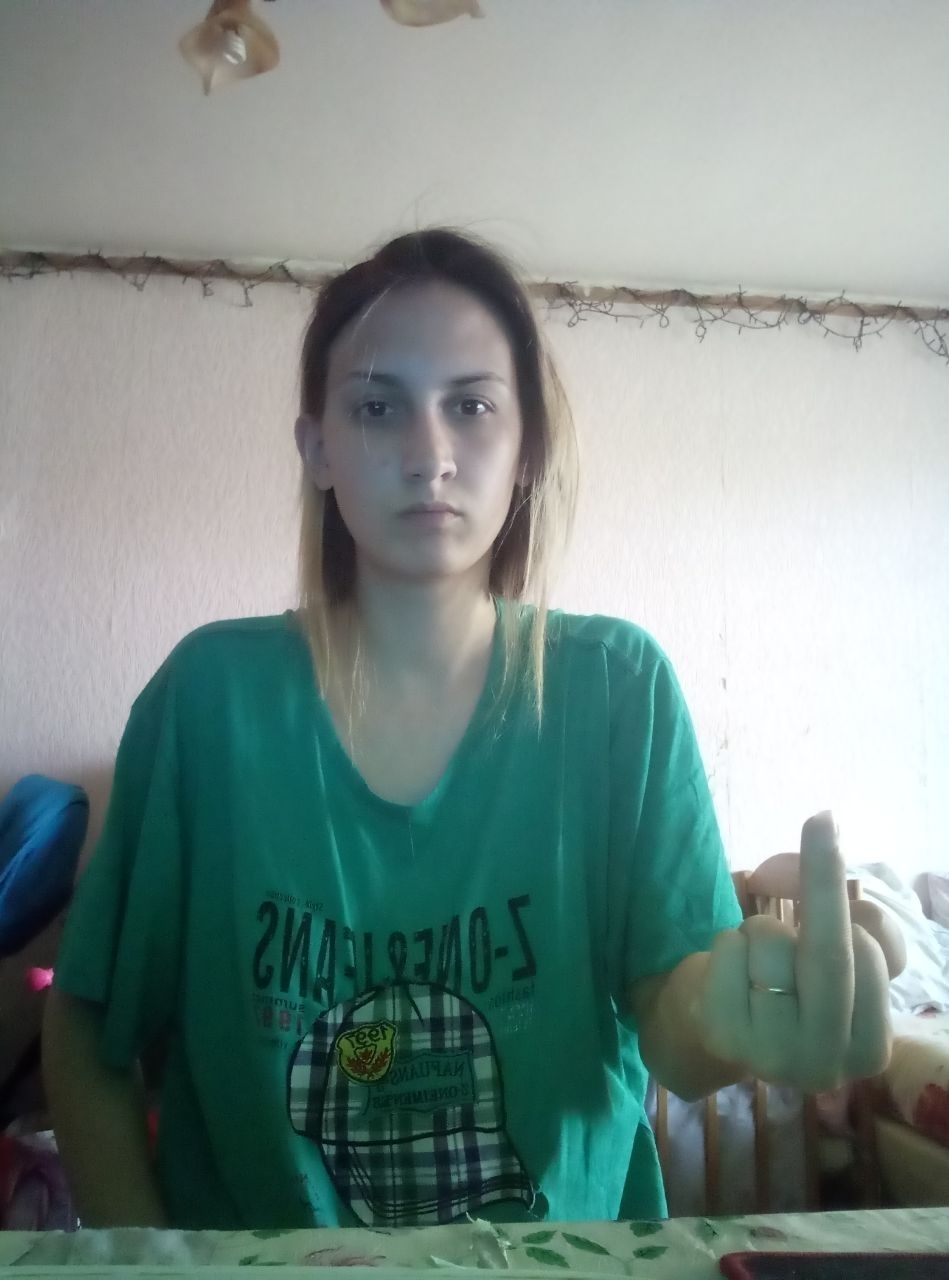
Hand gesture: middle_finger